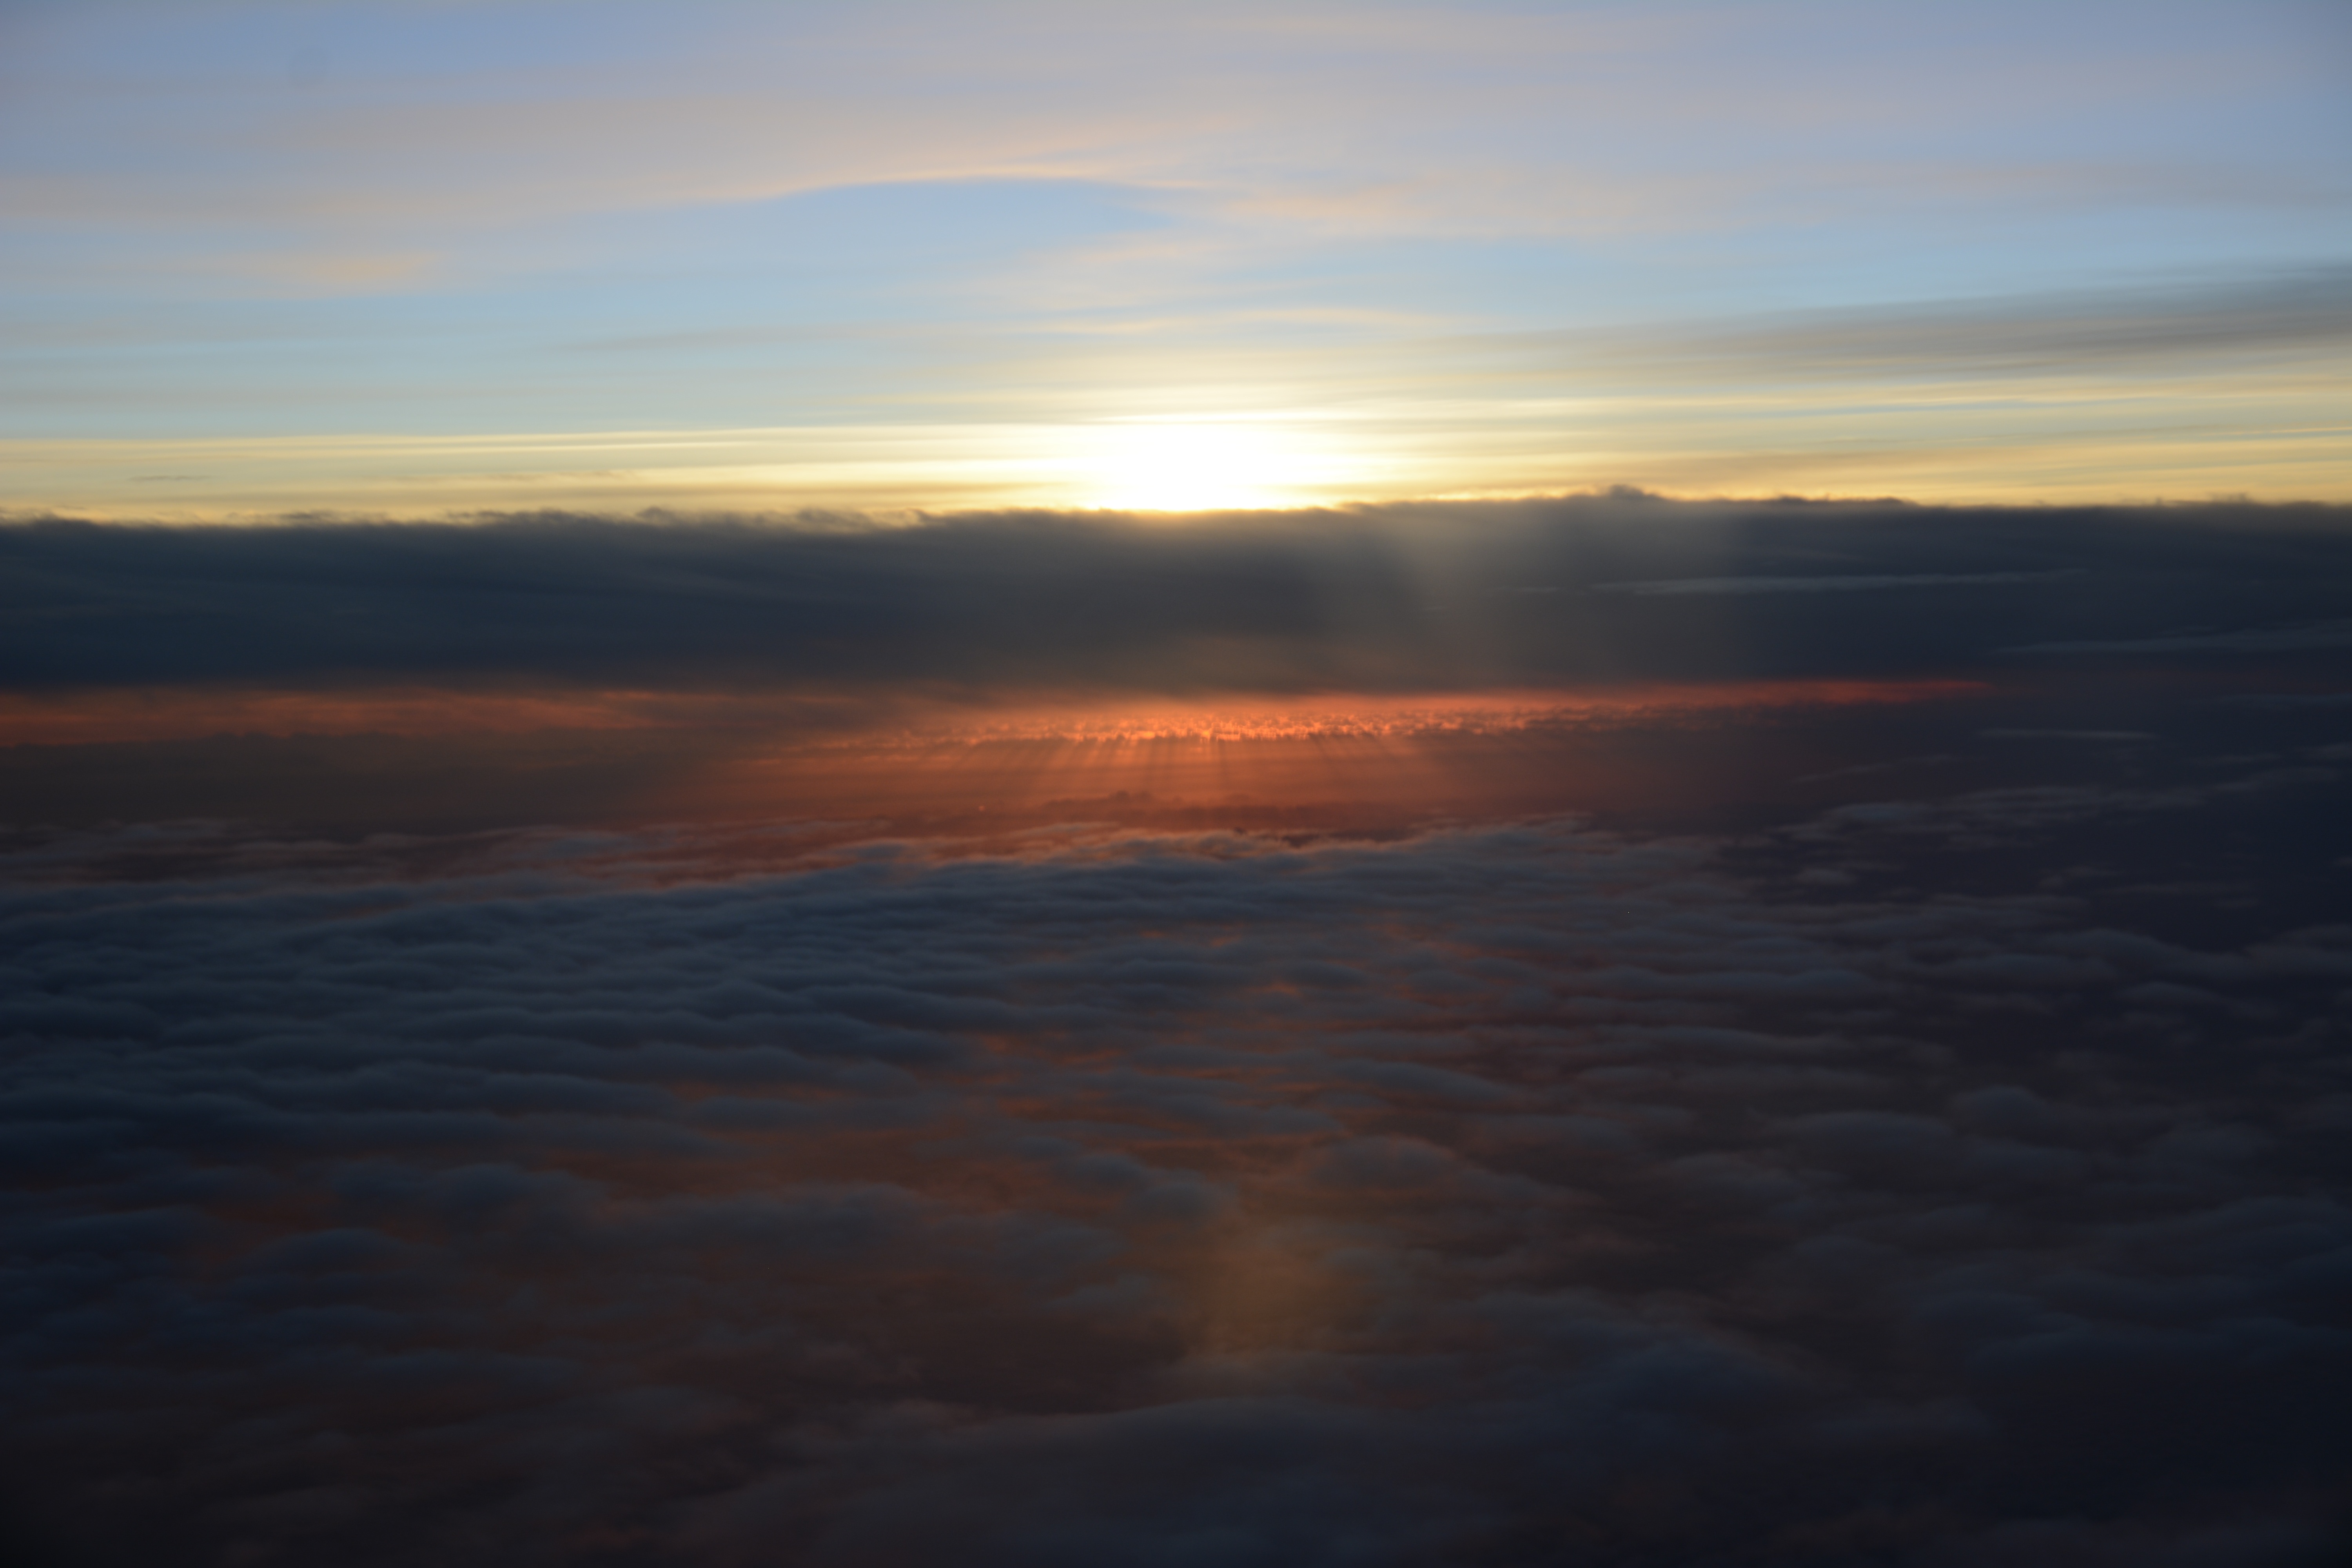
sea, ocean, horizon, cloud, sky, sun, sunrise, sunset, sunlight, morning, dawn, atmosphere, dusk, evening, reflection, clouds, sol, afterglow, atmospheric phenomenon, atmosphere of earth, red sky at morning